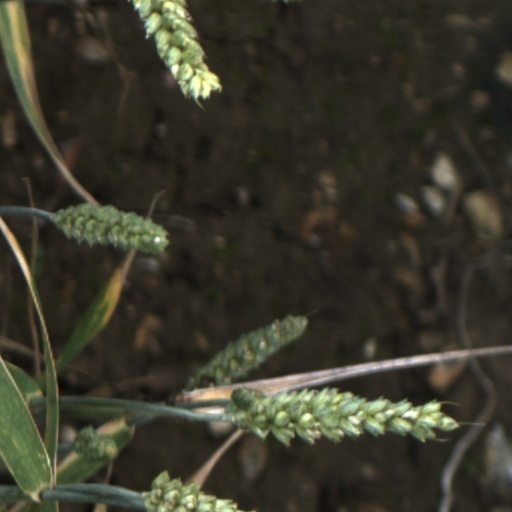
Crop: wheat